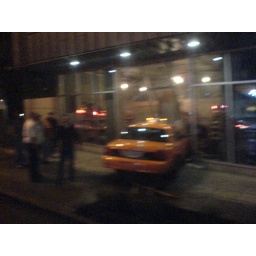
Taken in a rush, out the window of a bus